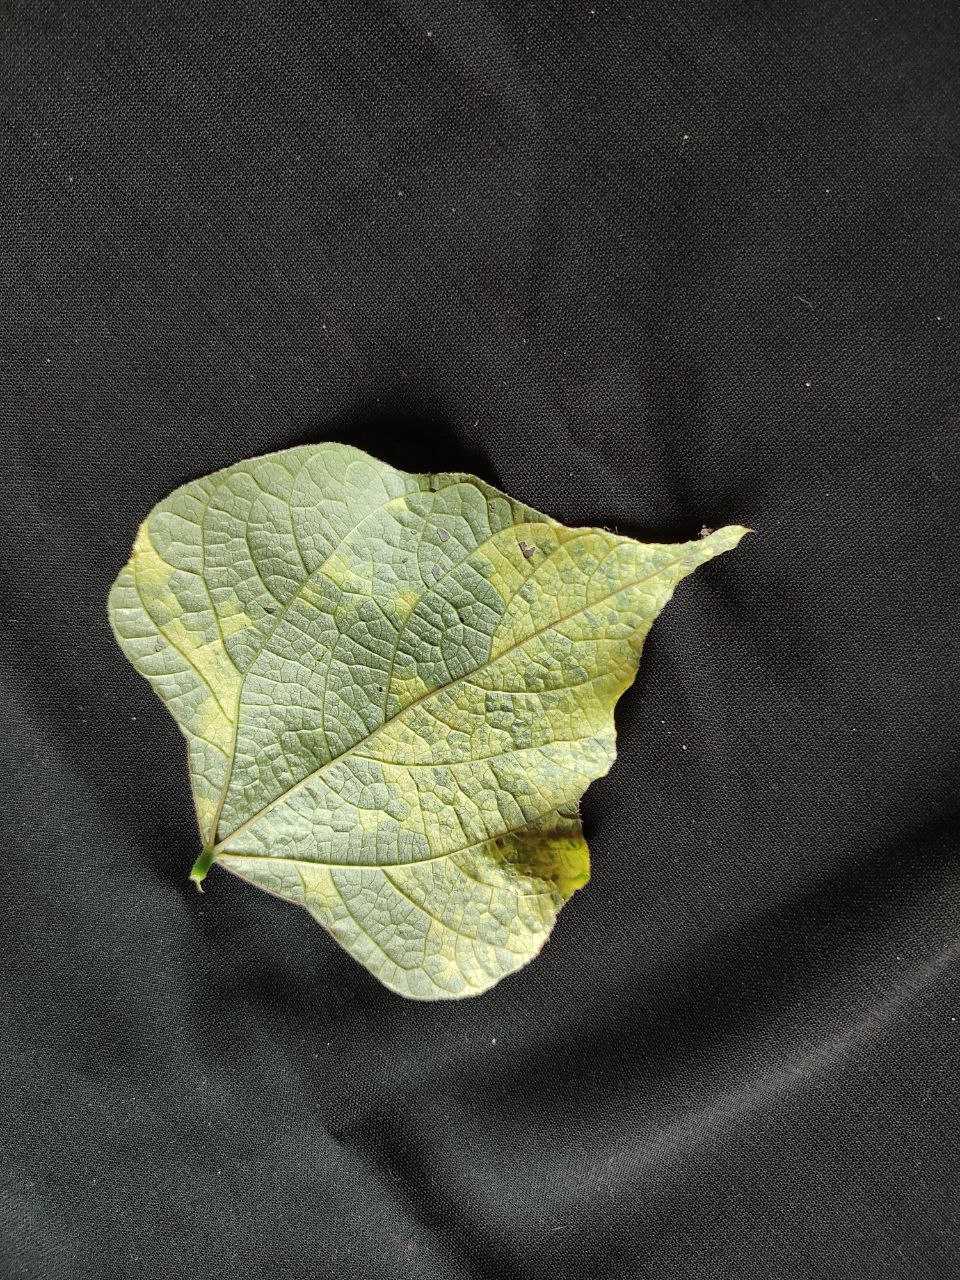
Crop: bean
Leaf condition: Mosaic Virus